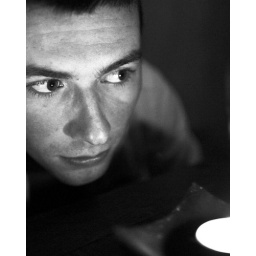
One of the set of black &amp;amp; White photos I've been editing to hang up around the house